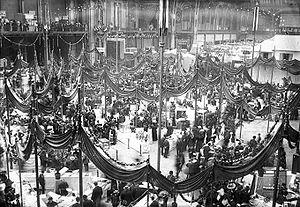
Vue d'ensemble des stands du Concours Lépine au Grand Palais à Paris en 1912
Le Concours Lépine est un concours français d'inventions créé en 1901 par Louis Lépine, alors préfet de police de l'ancien département de la Seine.